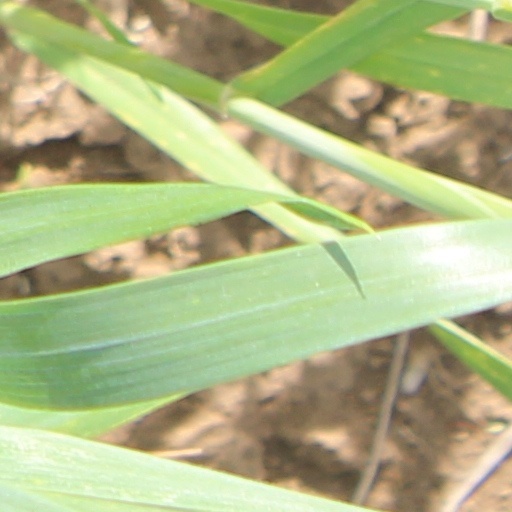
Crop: wheat